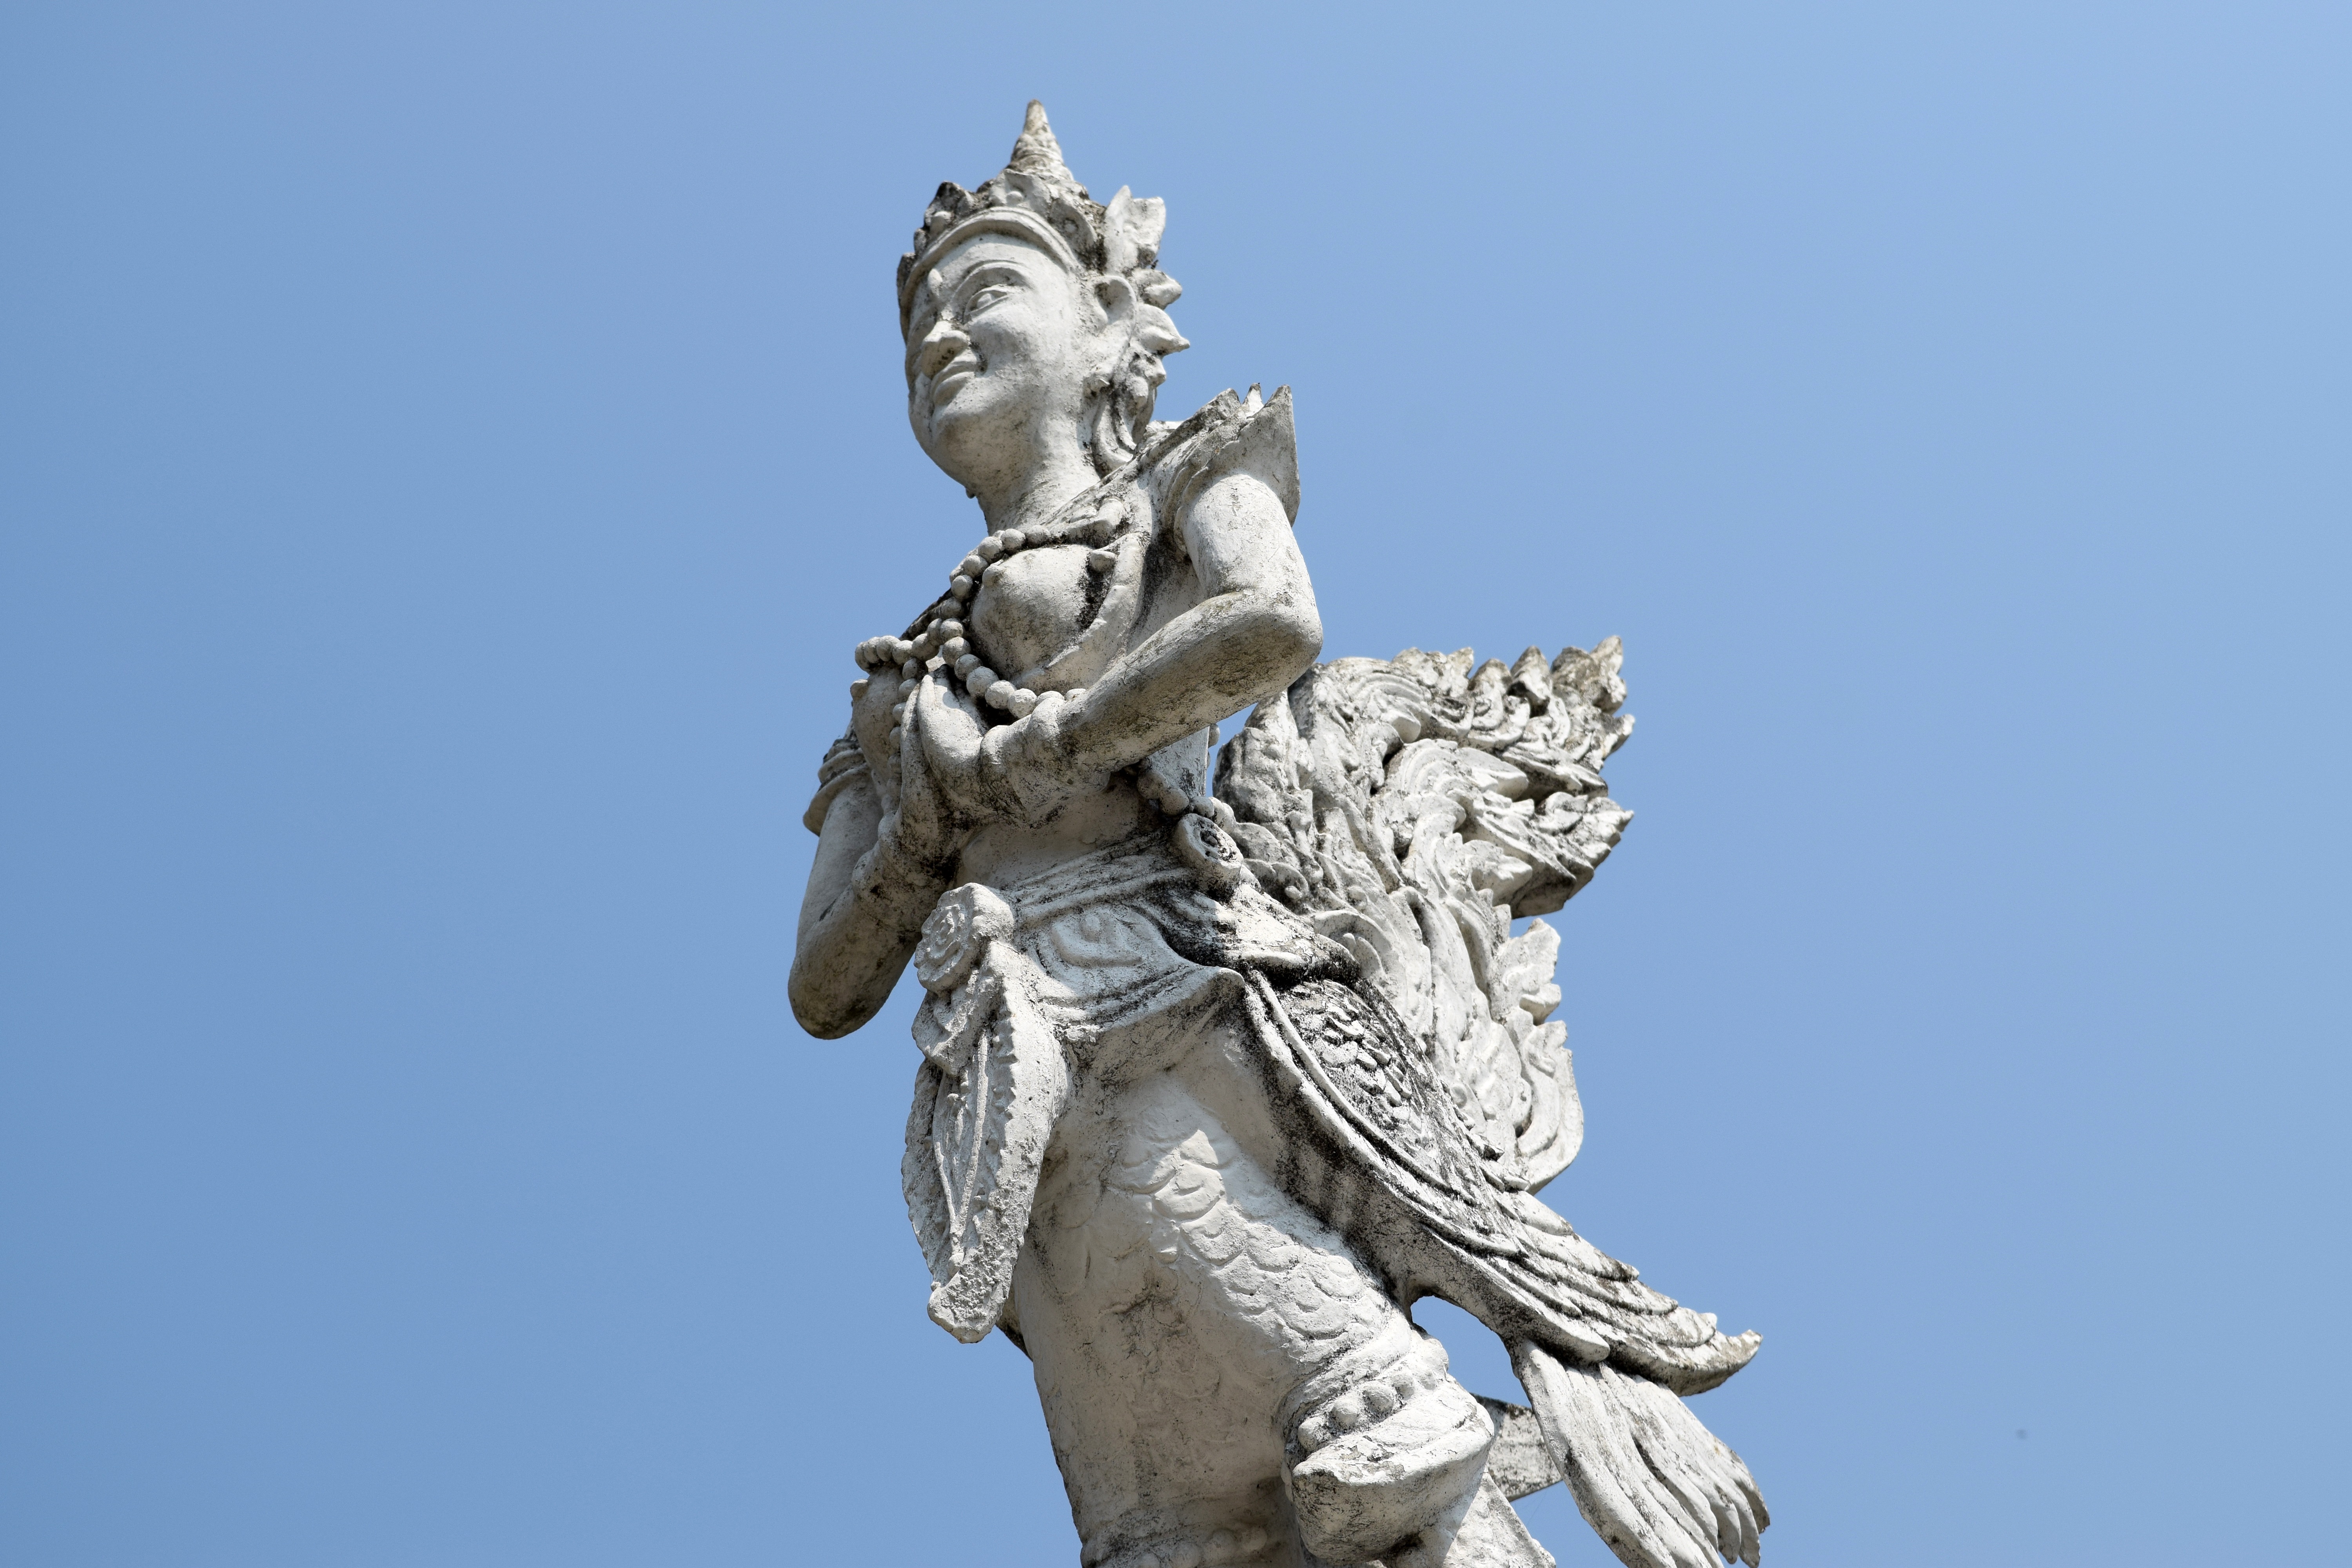
monument, statue, artwork, thailand, sculpture, art, angle, mythology, chiang mai thailand